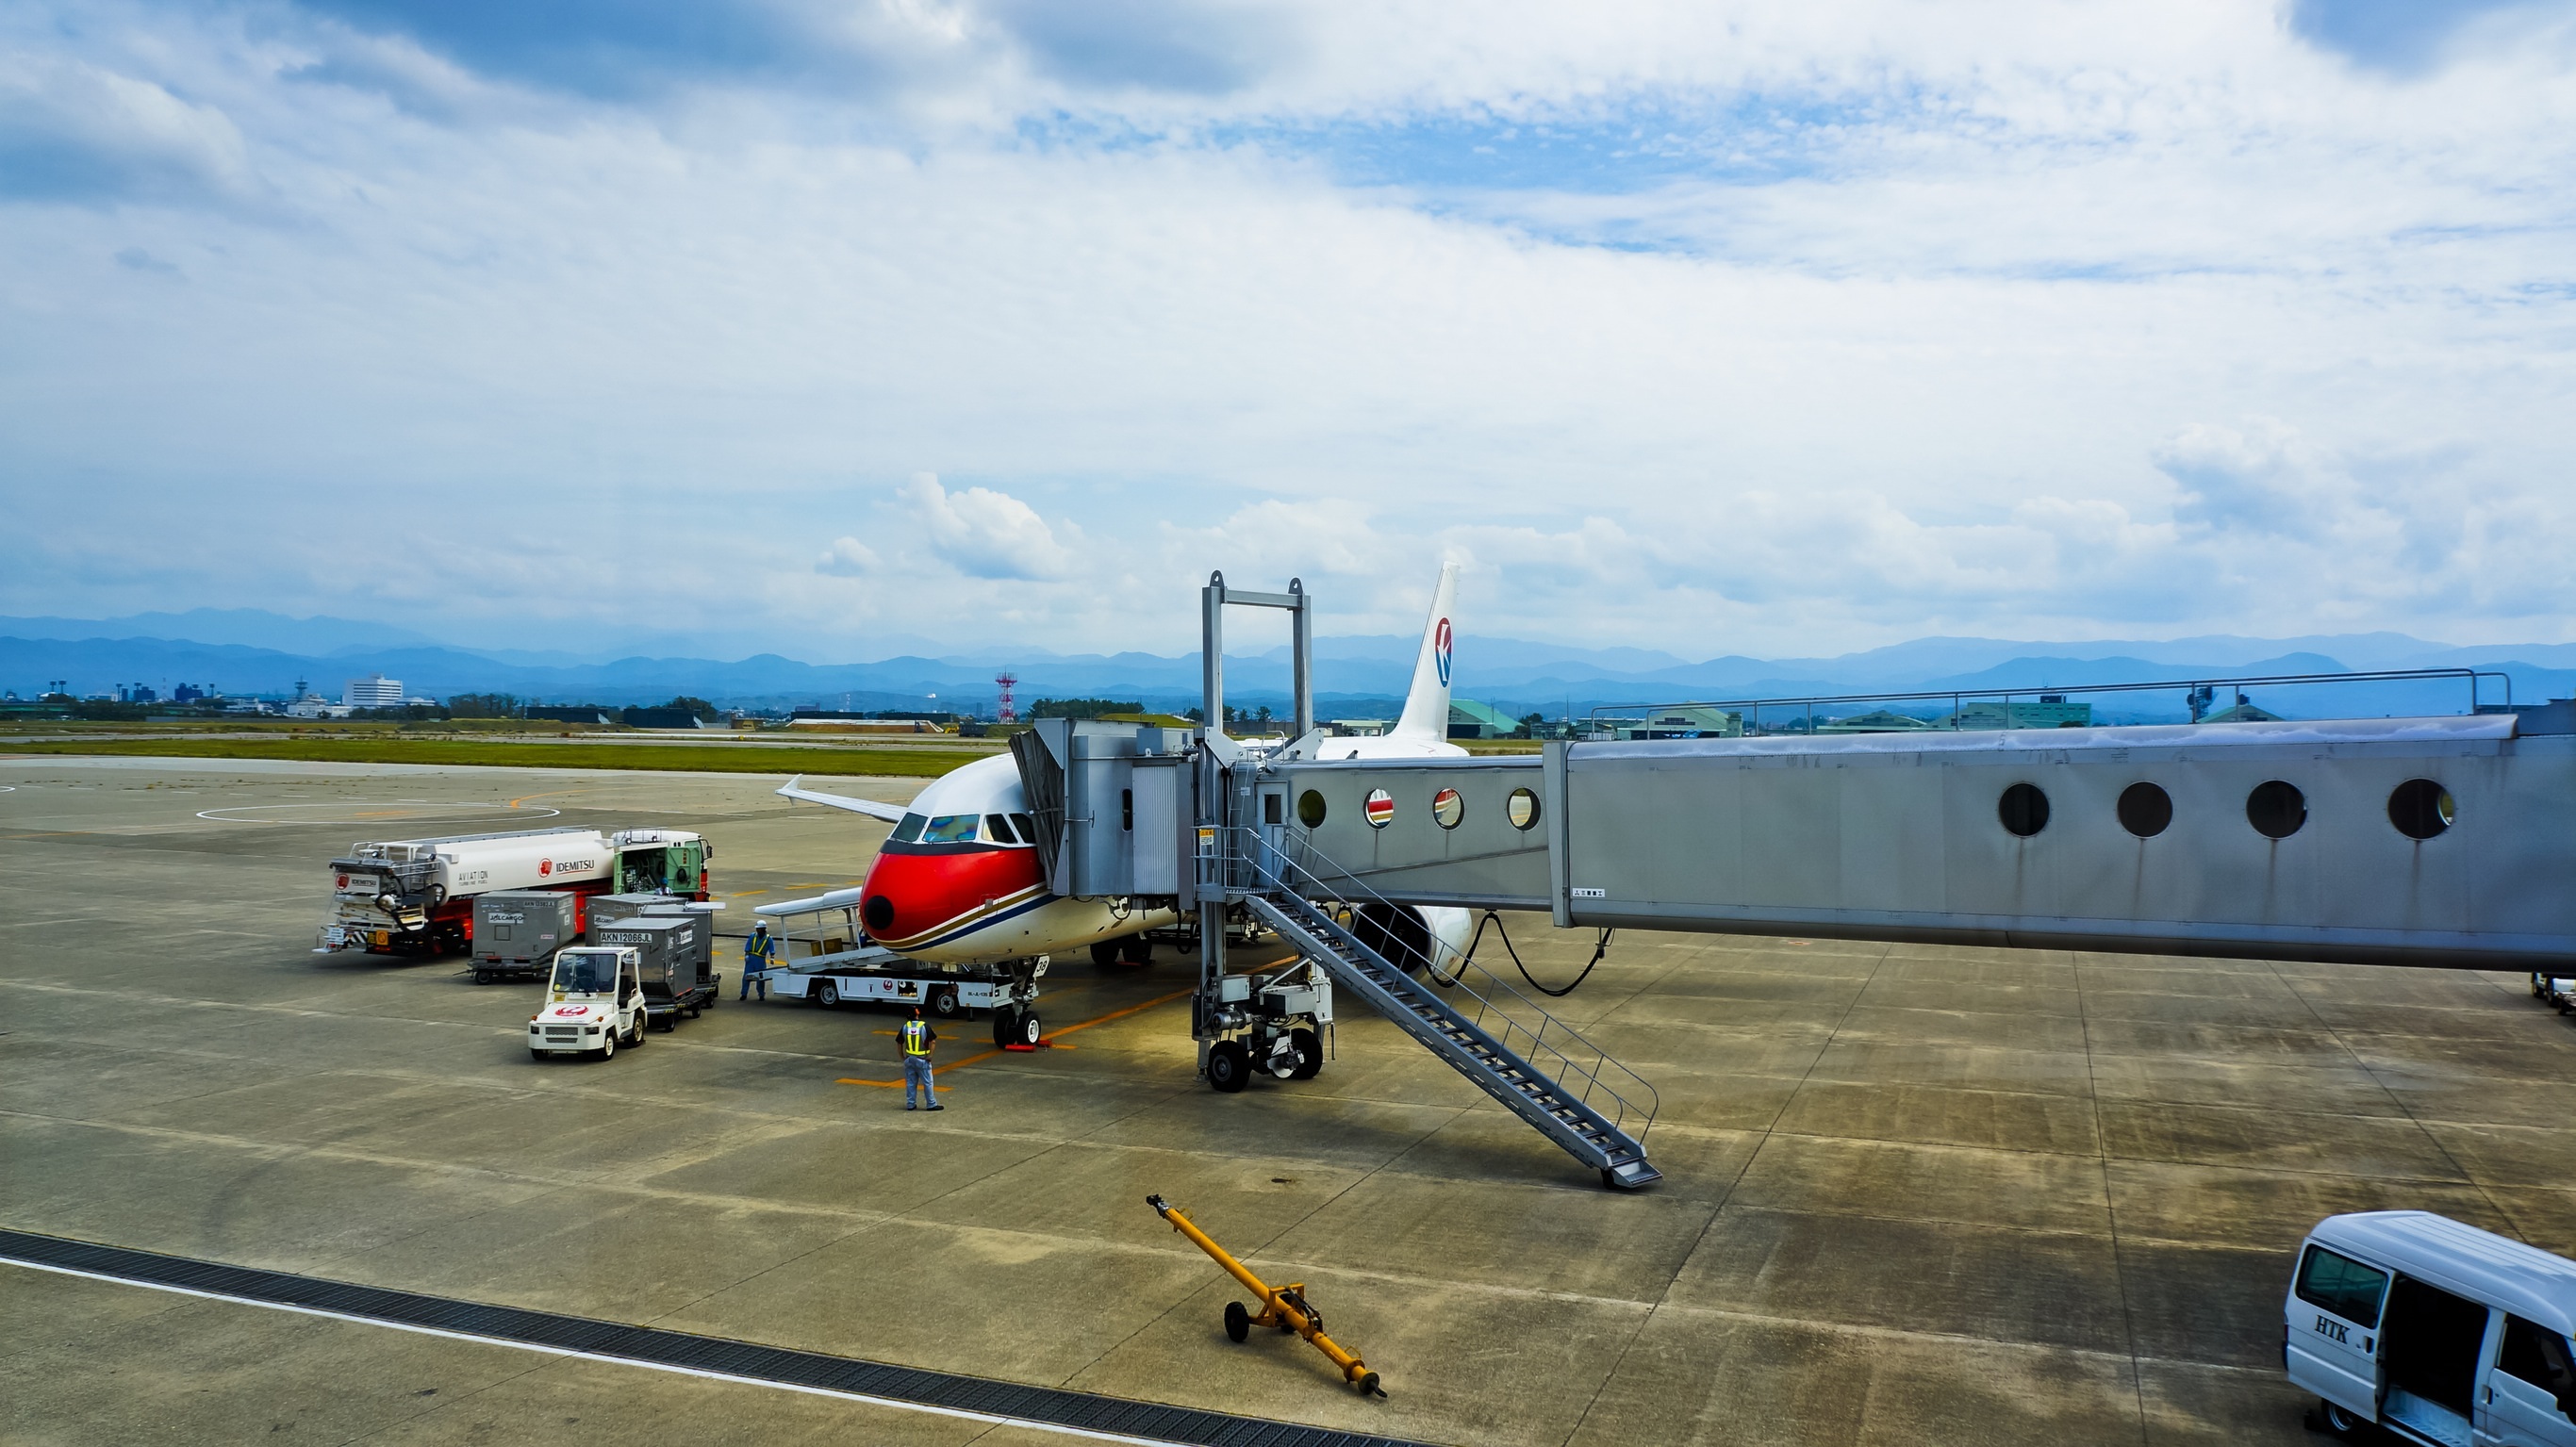
airport, travel, airplane, aircraft, transportation, vehicle, airline, aviation, flight, boarding, jetway, air force, atmosphere of earth, aircraft engine